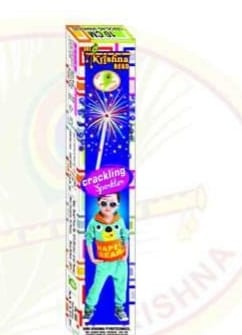
10 CM COLOUR SPARKLERS
10 cm Colour Sparklers create vibrant, colorful sparks, adding joy and brightness to any celebration.
Brand: SRI KRISHNA CRACKERS
Category: Arts & Entertainment > Party & Celebration > Party Supplies > Sparklers